Plymouth Pronto Spyder

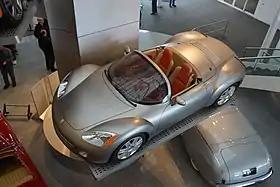
Plymouth Pronto Spyder at the now closed Walter P. Chrysler Museum

The Plymouth Pronto Spyder was a 2-door roadster concept that debuted in 1998, using a mid-mounted, turbocharged, 2.4 L, , 4-cylinder engine and a five-speed manual transmission.